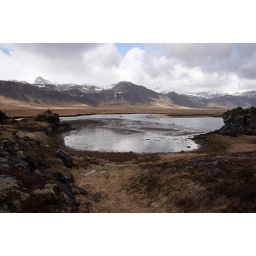
A view of the water and mountains at Snaefellsbaer, near the historic village of Budir.